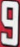
Number: 9